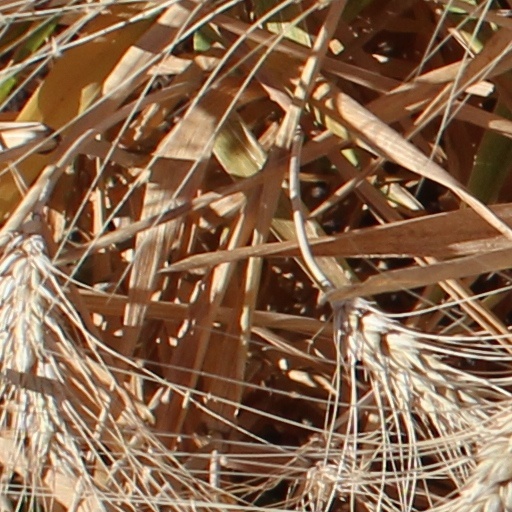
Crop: wheat